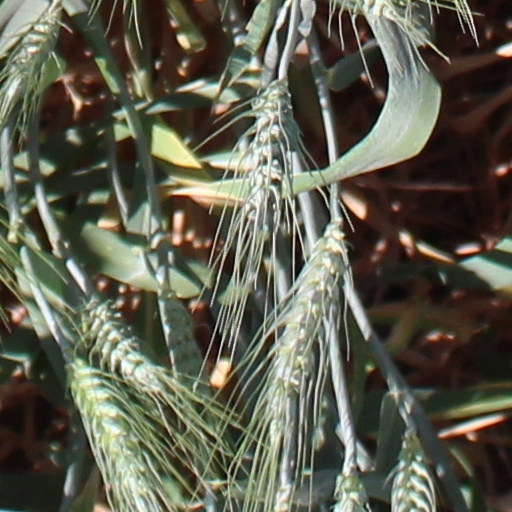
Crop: wheat